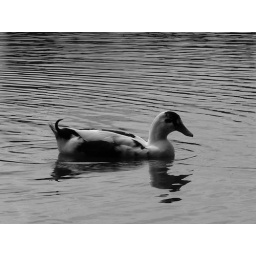
Pato em preto e branco/ Duck in black and white